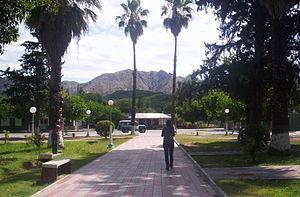
Villa San Agustín est une ville et le chef-lieu du Département de Valle Fértil, dans la province de San Juan en Argentine. Elle est située à 250 km au nord-ouest de San Juan, la capitale provinciale.